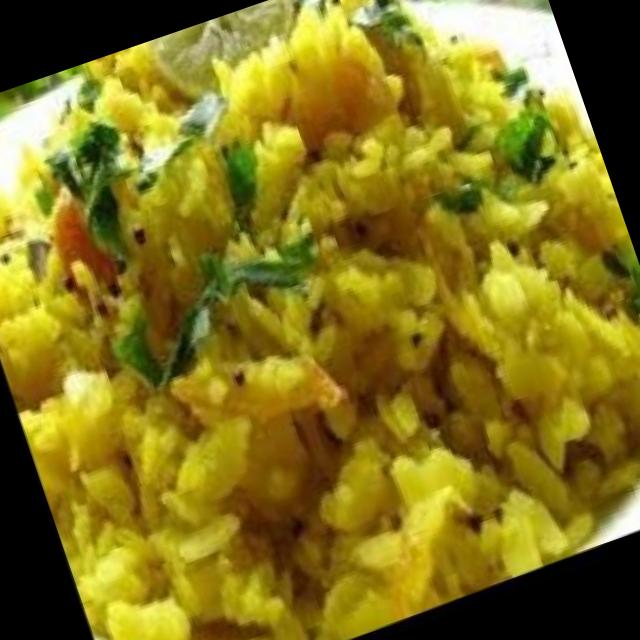
Dish: poha